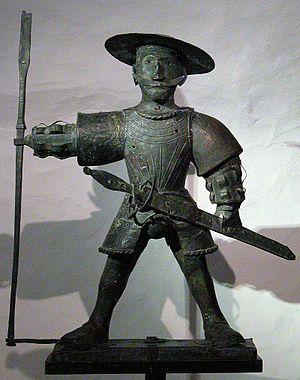
Le Vieux Thomas est un symbole et gardien de la ville de Tallinn. Il se trouve sur l'Hôtel de ville de Tallinn